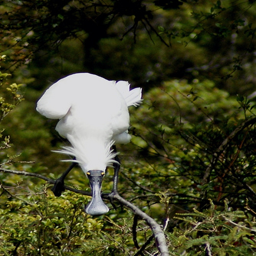
An interesting bird is perched on the branch of a tree.
An bird with an unusual beak is perched on a branch.
A white bird is sitting on a tree branch.
A white bird with a spoon bill on a branch.
A very close up look at a strange white object by some trees.